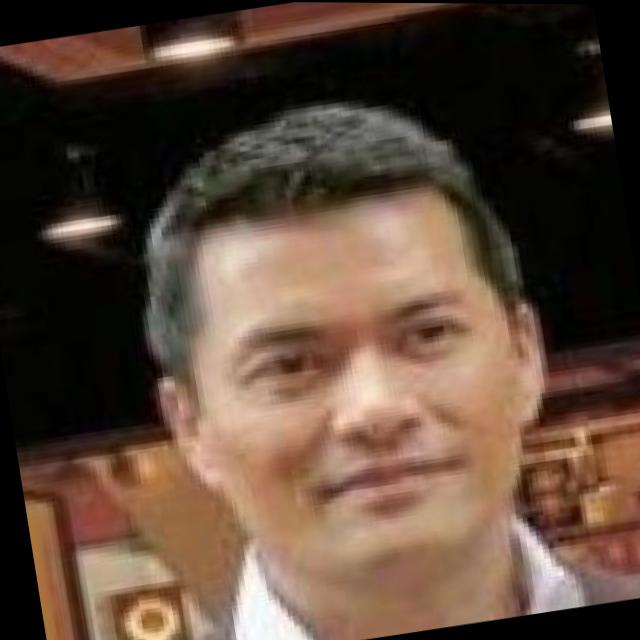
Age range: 45-64